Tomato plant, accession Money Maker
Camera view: vertical (180 deg); turntable rotation: 270 degrees
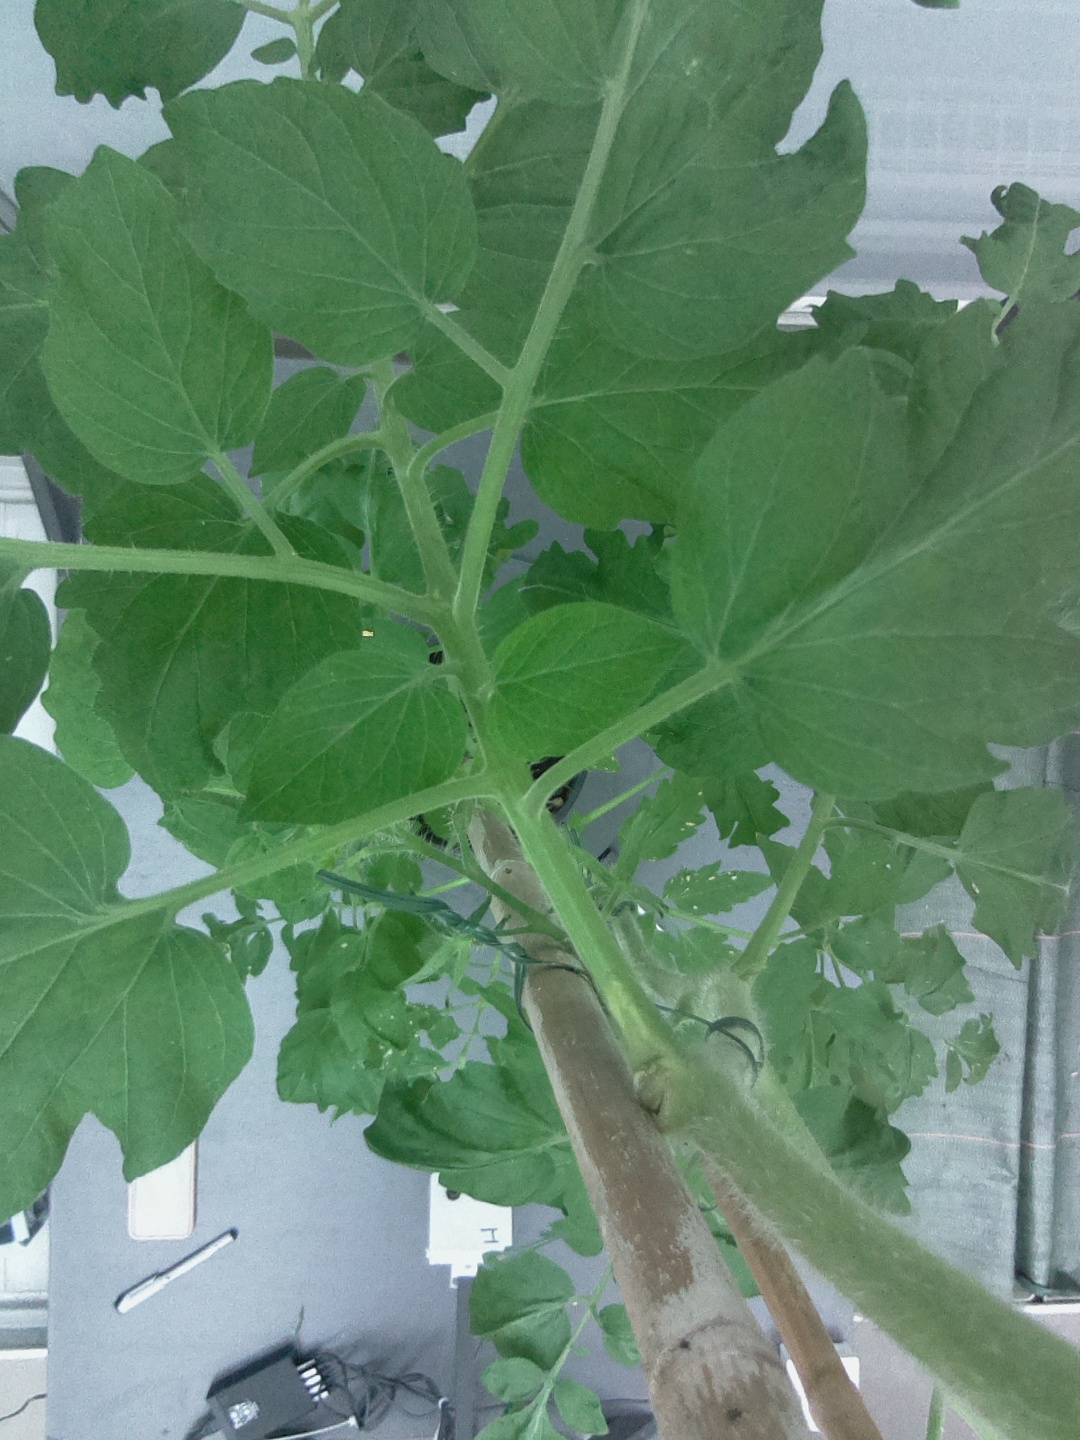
BBCH growth stage 70: Fruits at the main stem or branches visibles